Cinnamon

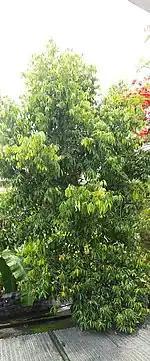
Cinnamon tree

Cinnamon has been known from remote antiquity. It was imported to Egypt as early as 2000 BC, but those who reported that it had come from China had confused it with "Cinnamomum cassia", a related species. Cinnamon was so highly prized among ancient nations that it was regarded as a gift fit for monarchs and even for a deity; an inscription records the gift of cinnamon and cassia to the temple of Apollo at Miletus. Its source was kept a trade secret in the Mediterranean world for centuries by those in the spice trade, to protect their monopoly as suppliers.